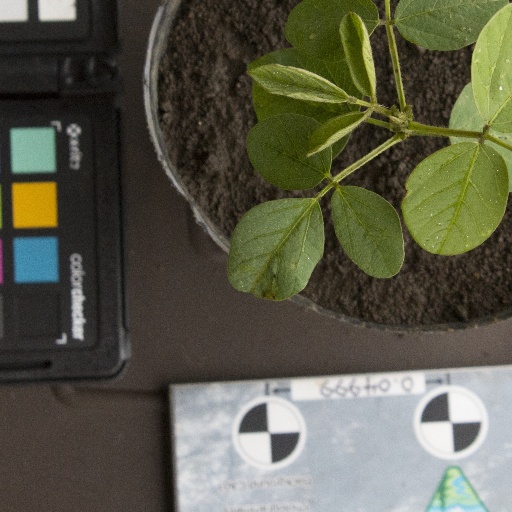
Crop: soybean